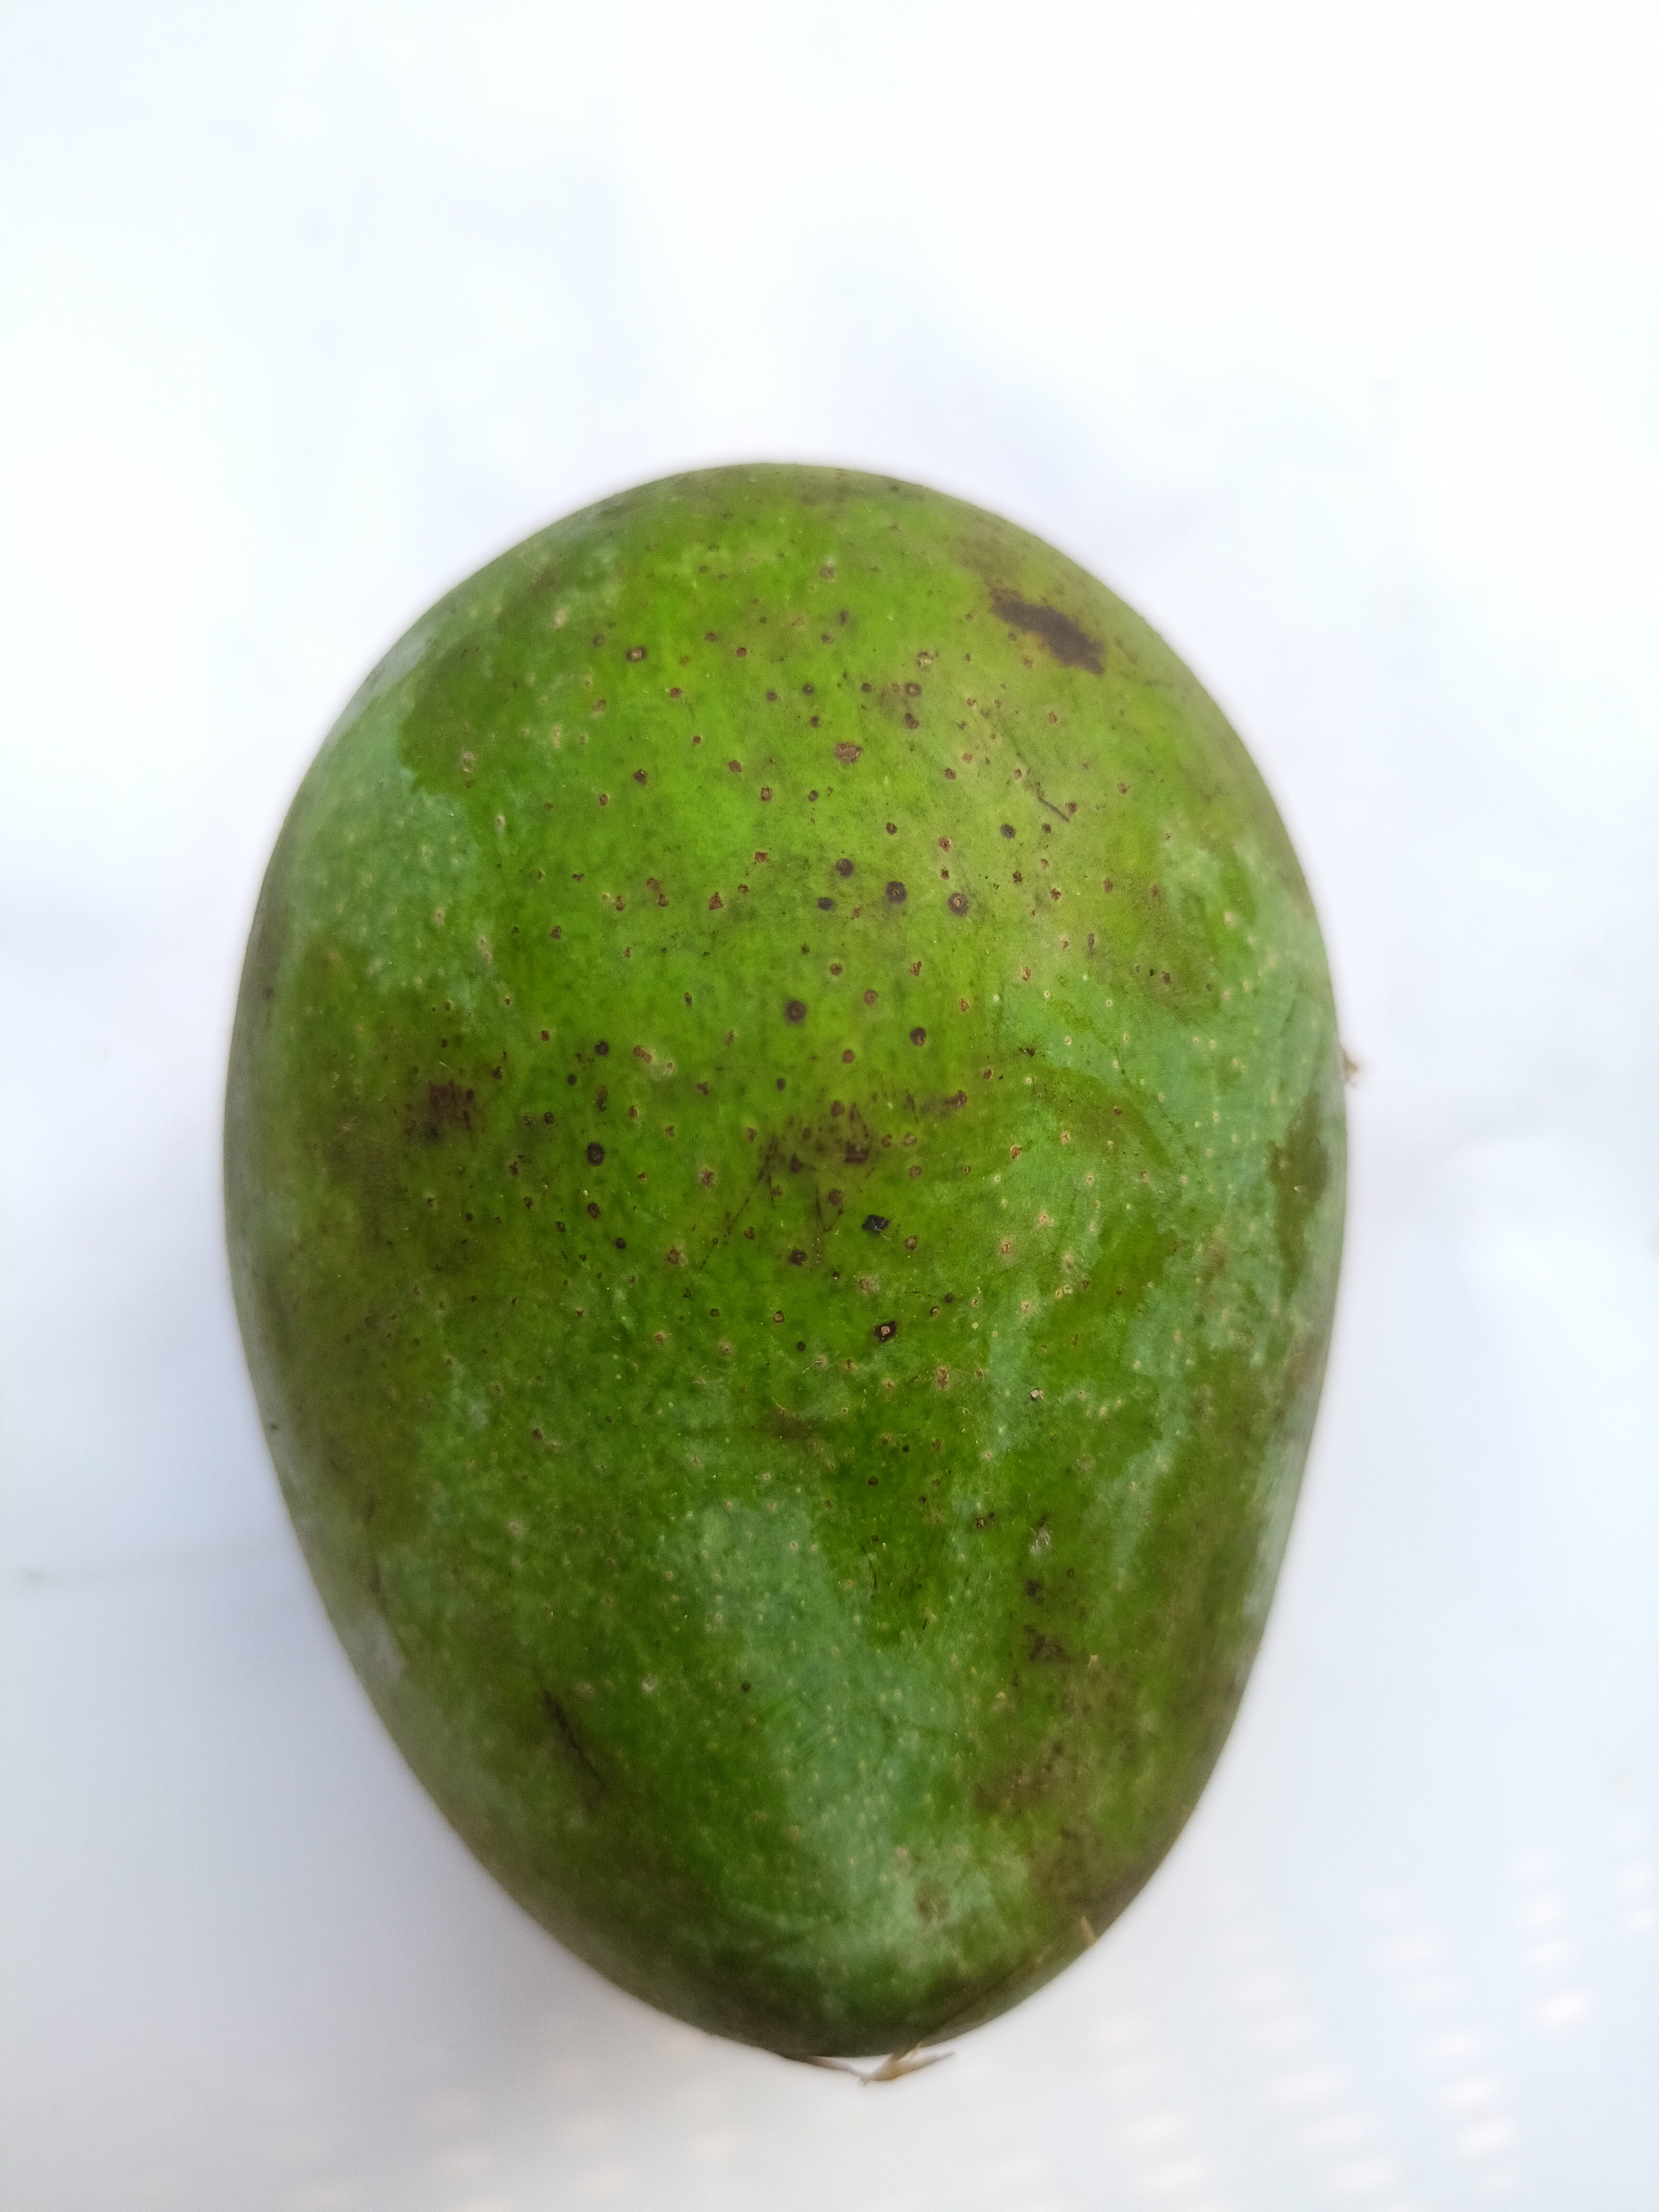
Mango variety: Khrishapat